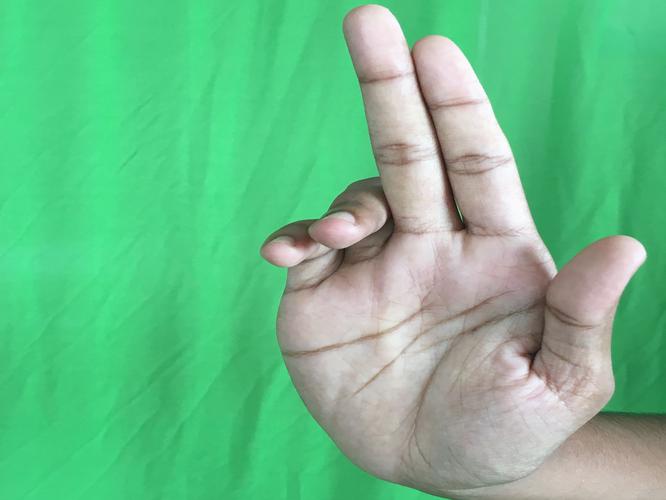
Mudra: Ardhapathaka
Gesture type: single_hand